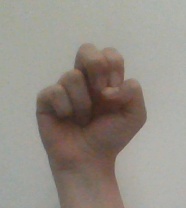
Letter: gaaf